Jan Trefulka

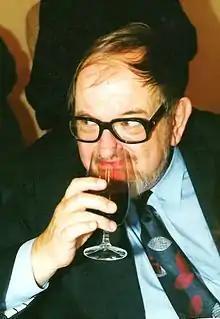

Jan Trefulka (15 May 1929 – 22 November 2012) was a Czech writer, translator, literary critic and publicist.